Mariner 4

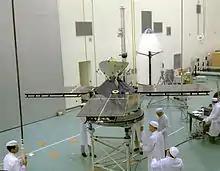
Mariner 4 is prepared for a weight test on November 1, 1963

The Mariner 4 spacecraft consisted of an octagonal magnesium frame, across a diagonal and high. Four solar panels were attached to the top of the frame with an end-to-end span of , including solar pressure vanes which extended from the ends. A elliptical high-gain parabolic antenna was mounted at the top of the frame as well. An omnidirectional low-gain antenna was mounted on a tall mast next to the high-gain antenna. The overall height of the spacecraft was . The octagonal frame housed the electronic equipment, cabling, midcourse propulsion system, and attitude control gas supplies and regulators.